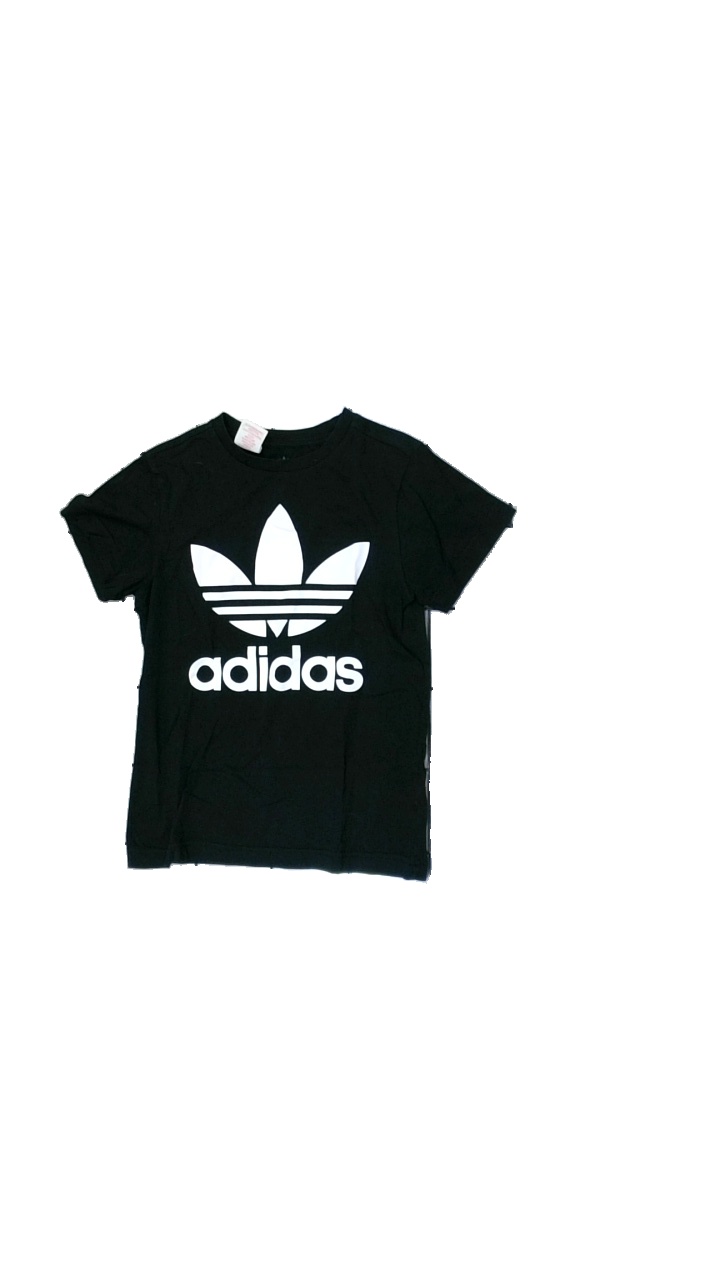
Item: T-shirt (Children)
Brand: Adidas
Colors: Black, White
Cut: Regular
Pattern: Logo print
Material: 100% Cotton
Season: All
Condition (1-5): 5
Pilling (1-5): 5
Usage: Reuse
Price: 50-100